Turn Style

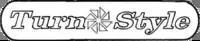
Classic logo used for the majority of the chain’s existence

Jewel acquired the Turn Style brand in 1961 and began rapidly expanding the chain. Sales for the 1961 year were listed as $14 million (~$ in ) U.S. dollars with four stores, with headquarters in Brighton, Massachusetts. The first Turn Style Family Center was opened in Racine in March 1962.